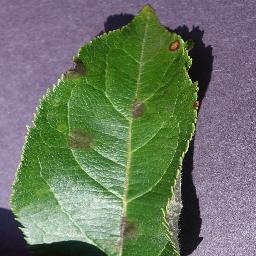
Label: Apple___Apple_scab